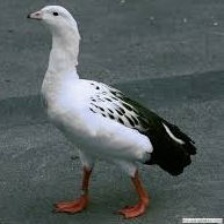
Species: ANDEAN GOOSE
Scientific name: CHLOEPHAGA MELANOPTERA
ImageNet parent category: goose